Shingashi Station

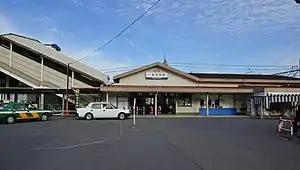
The station entrance and forecourt in November 2015

is a passenger railway station located in the city of Kawagoe, Saitama, Japan, operated by the private railway operator Tōbu Railway.